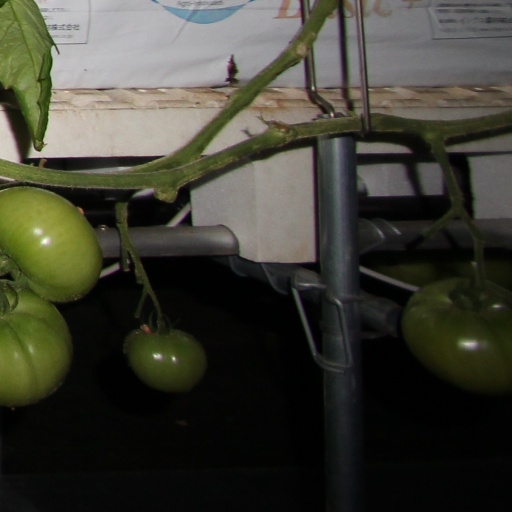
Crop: tomato